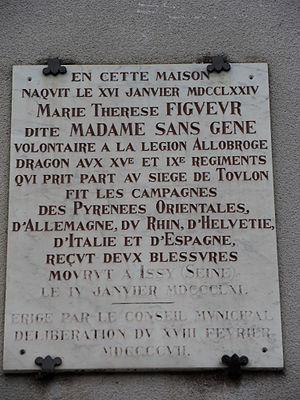
Marie-Thérèse Figueur dite « Madame Sans-Gêne » est une célèbre femme-soldat française, née le 17 janvier 1774 à Talmay et morte le 4 janvier 1861, à l'hospice des Petits-Ménages dans le 7ᵉ arrondissement de Paris.